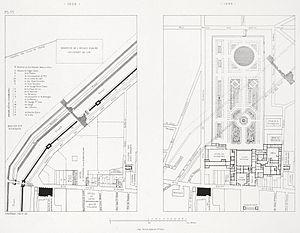
La rue de Richelieu est une longue rue du centre de Paris, qui va du cœur du 1ᵉʳ arrondissement au nord du 2ᵉ arrondissement.
La rue du Rempart est une ancienne voie de Paris, appartenant au 1ᵉʳ arrondissement. Cette voie disparait lors du percement de l'avenue de l'Opéra et de l'aménagement concomitant de la place du Théâtre-Français, actuelle place André-Malraux, dans les années 1860-1870.